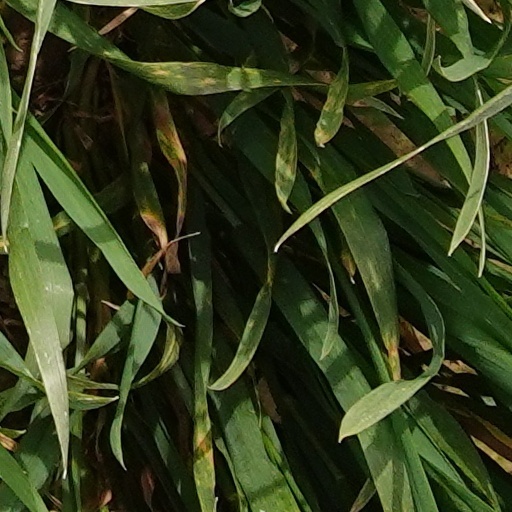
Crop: wheat